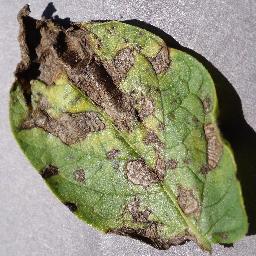
Etiqueta: Tizon_Temprano